Oligotomidae

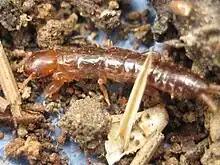
"Haploembia solieri"

They are known to be found in warmer regions of the Old World and in the Southwestern United States.